Andhaka

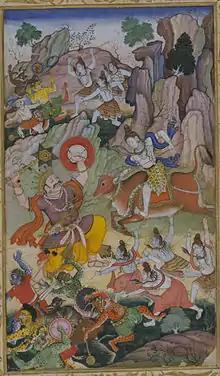
Shiva slays Andhaka, c. 1590, a translation of "Harivamsa" commissioned by Akbar

In Hindu literature, Andhaka (Sanskrit: अन्धक, IAST: Andhaka; lit. "He who darkens") refers to a malevolent asura, whose pride is vanquished by Shiva and Parvati.